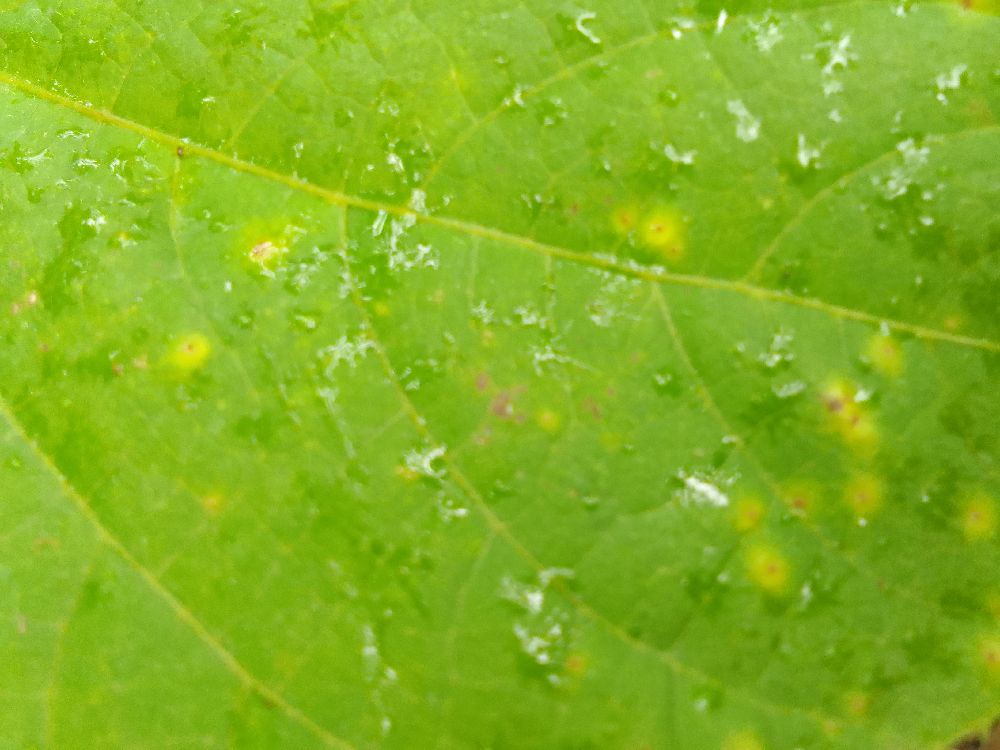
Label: rust